Battle of Évora (1808)

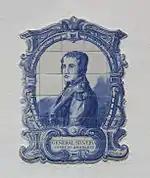
Francisco Silveira

The Spanish Dos de Mayo Uprising against the French completely altered the situation. When news of the revolt reached Porto on 6 June, Belesta seized as prisoners the governor of the city General of Division Quesnel, his staff, and his 30-man escort. The Spanish general assembled Porto's leaders and urged them to form a government to resist the French. Loyally obeying the orders of the Galician Junta, Belesta marched his troops away to join the Spanish armies. For over a week after the Spanish troops left, Porto's leaders did nothing. Some even sent secret letters to Junot, professing their loyalty, and the military governor took down the national flag from the citadel. But, finding the occupation forces gone, Trás-os-Montes Province rose in revolt between 9 and 12 June. At Bragança, retired General Manoel Jorge Gomes de Sepúlveda was selected as the commander, while Colonel Francisco Silveira was chosen to lead at Vila Real.